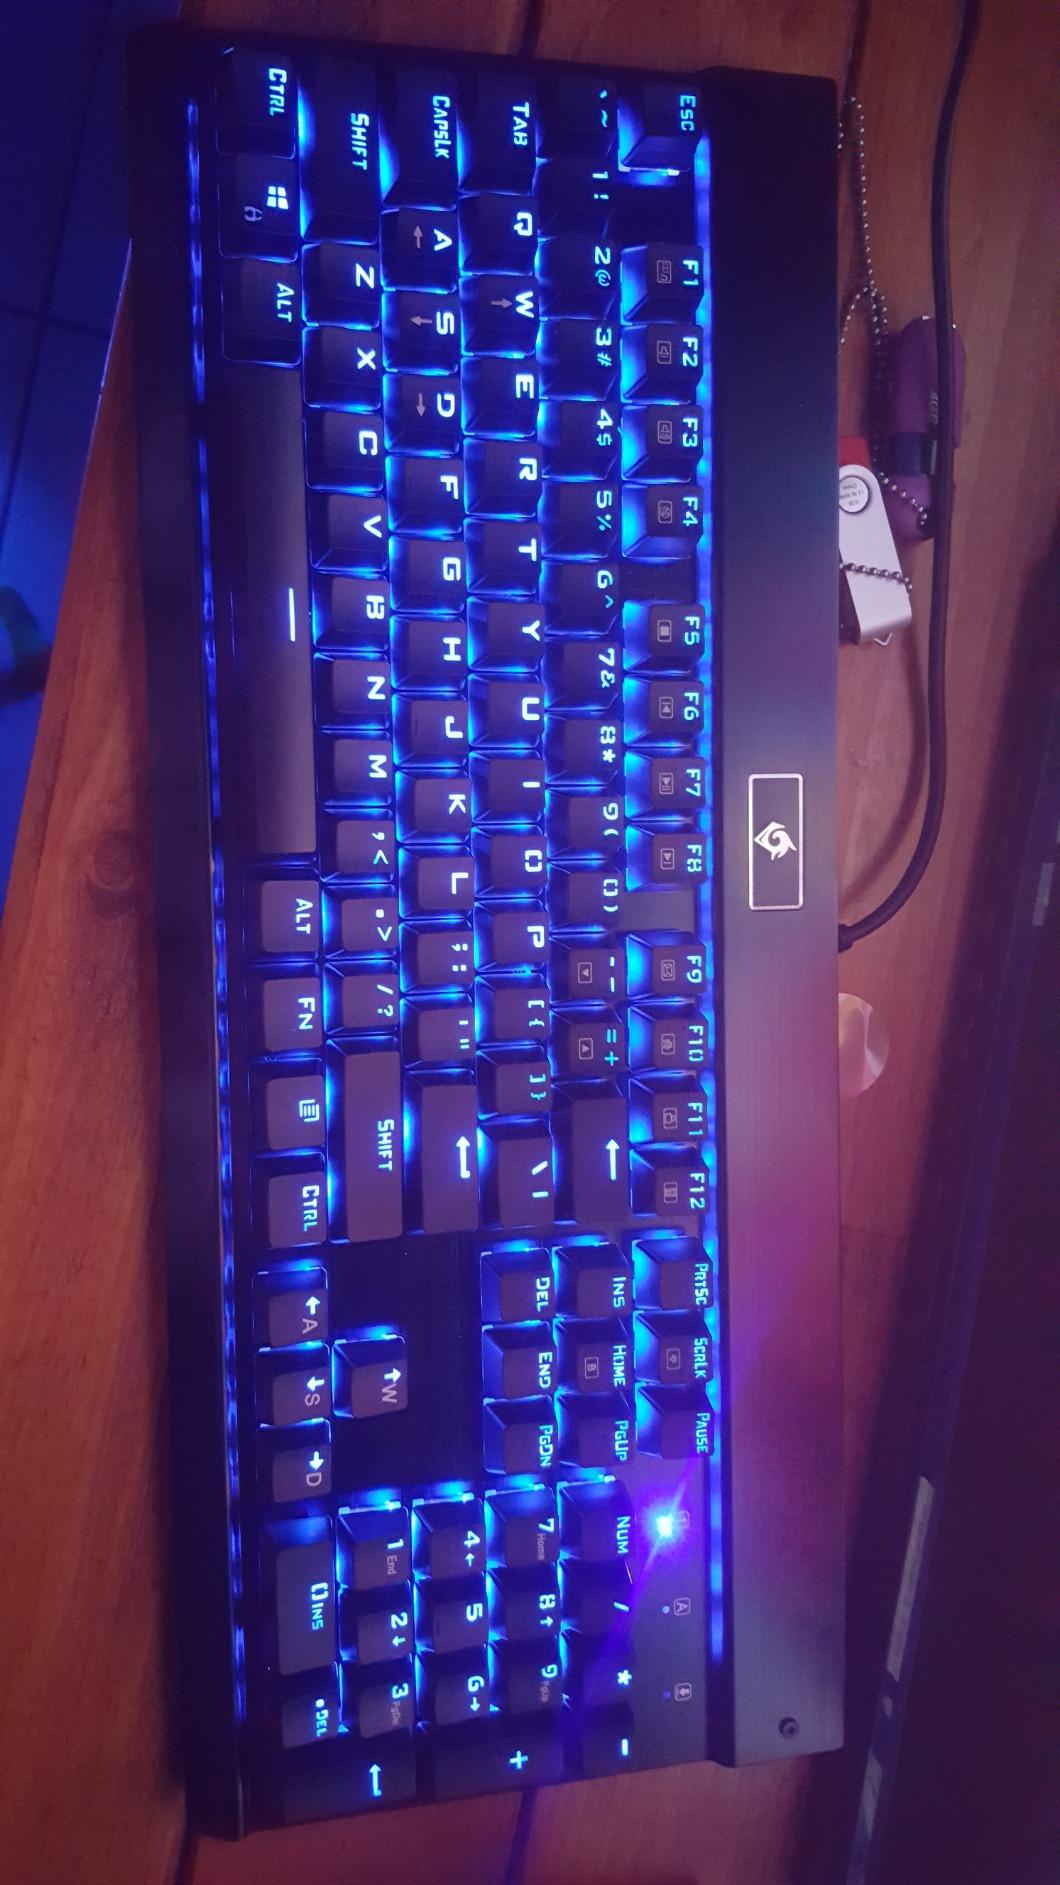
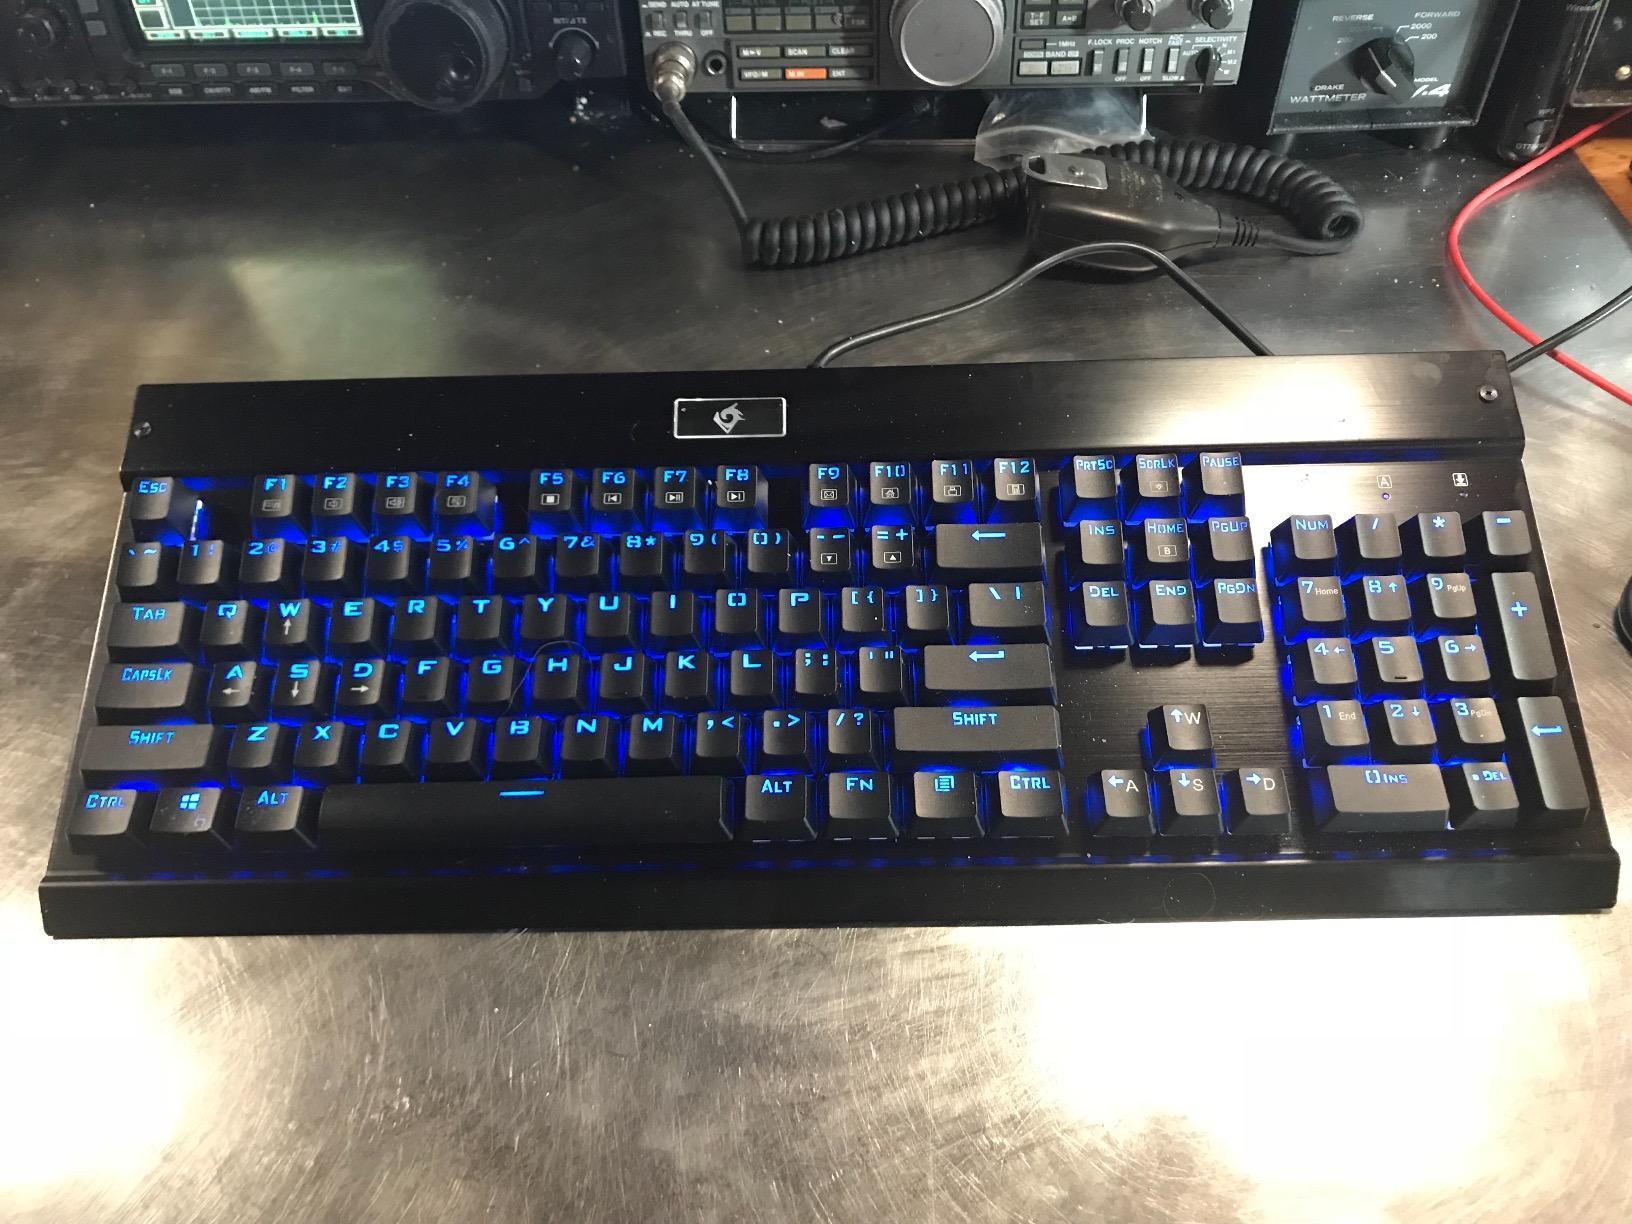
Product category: keyboard
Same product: yes